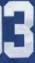
Number: 3